History of the Maya civilization

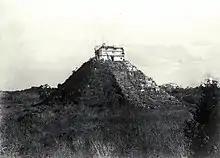
1892 photograph of the Castillo at Chichen Itza, by Teoberto Maler

The final two decades of the 19th century saw the birth of modern scientific archaeology in the Maya region, with the meticulous work of Alfred Maudslay and Teoberto Maler. Sites such as Altar de Sacrificios, Coba, Seibal, and Tikal were cleared and documented. By the early 20th century, the Peabody Museum was sponsoring excavations at Copán and in the Yucatán Peninsula, and artefacts were being smuggled out of the region to the museum's collection. In the first two decades of the 20th century, advances were made in the deciphering of the Maya calendar, and identification of deities, dates, and religious concepts. Sylvanus Morley began a project to document every known Maya monument and hieroglyphic inscription, in some cases recording the texts of monuments that have since been destroyed. The Carnegie Institution sponsored excavations at Copán, Chichen Itza and Uaxactun, and the modern foundations of Maya studies were laid. From the 1930s onwards, the pace of archaeological exploration increased dramatically, with large-scale excavations across the entire Maya region.